Rodolfo Lacy Tamayo

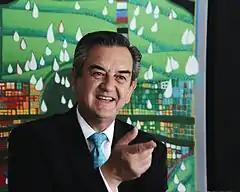

Rodolfo Lacy Tamayo (born 22 July 1958) is an environmental engineer and a civil servant of Mexico. Since April 2022, he was appointed Special Envoy on Climate Matters to the United Nations as Director for Climate Action and Environment for Latin America at the OECD.